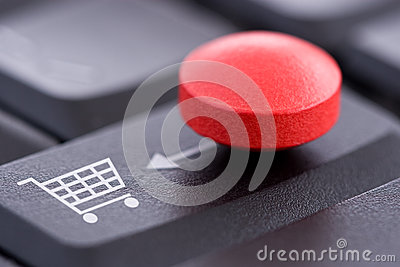
Label: plastic